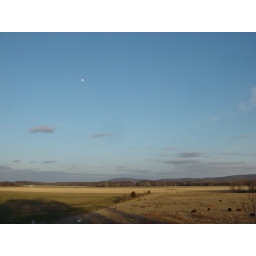
Cows in the pasture late on a winter day. Eagle mountain south of Harrisburg,IL in the background.